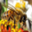
Label: bee